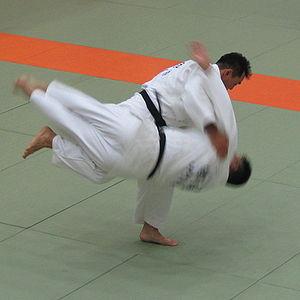
Harai-Goshi est une technique de projection du judo par utilisation de la hanche.
Le Gokyo ou Go-kyō-no-waza est l'ensemble des 40 techniques debout de projection du judo classées en 5 groupes. Reconnu en 1895 par le Kodokan, le Gokyo a été modifié en 1920.